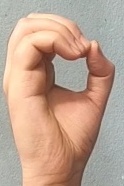
ASL sign: O